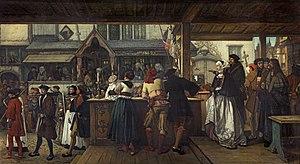
La liste des biens classés de la Communauté flamande de Belgique est une liste de biens culturels mobiliers classés situés Région flamande.